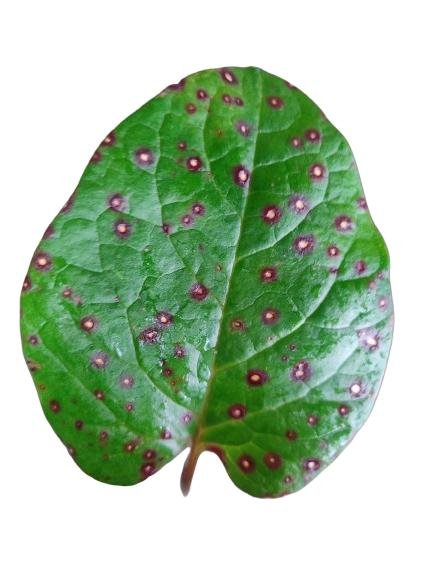
Label: Bacterial-Spot